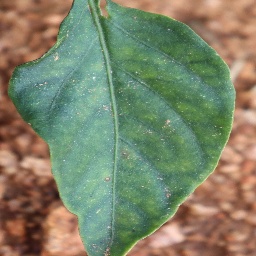
Label: nutritional